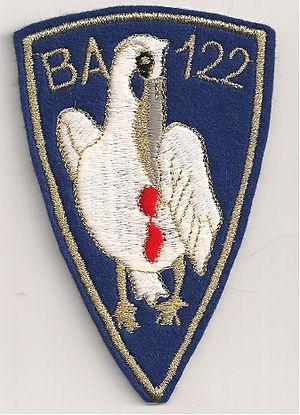
Insigne de manche de l'Escadron de Protection EP 41.122 Fusiliers-commandos de l'air Base aérienne 122 Chartres-Champhol 1987
La base aérienne 122 Chartres-Champhol désigne une ancienne base utilisée par l'armée de l'air tout au long du XXᵉ siècle. Elle était située près de la ville de Chartres en Eure-et-Loir, principalement sur la commune de Champhol.